Peltobatrachus

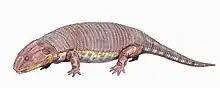
Life restoration of "Peltobatrachus pustulatus".

"Peltobatrachus" was a large, slow moving animal, up to in length. To protect itself against predators such as the large gorgonopsid therapsids, it had developed an armadillo-like armored plating covering its body and tail. The armor consisted of broad plates on the shoulders and hips and narrower plates on the rest of the body.